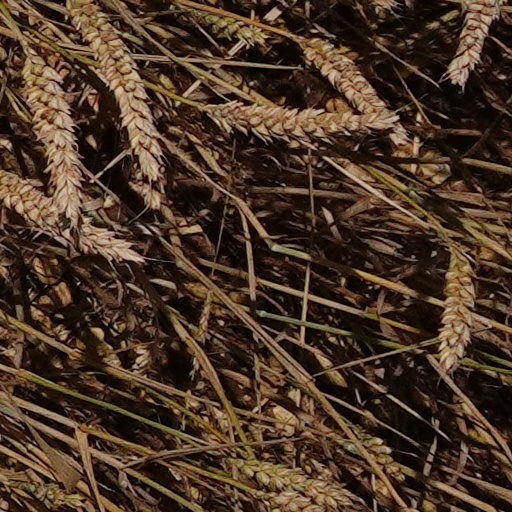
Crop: wheat